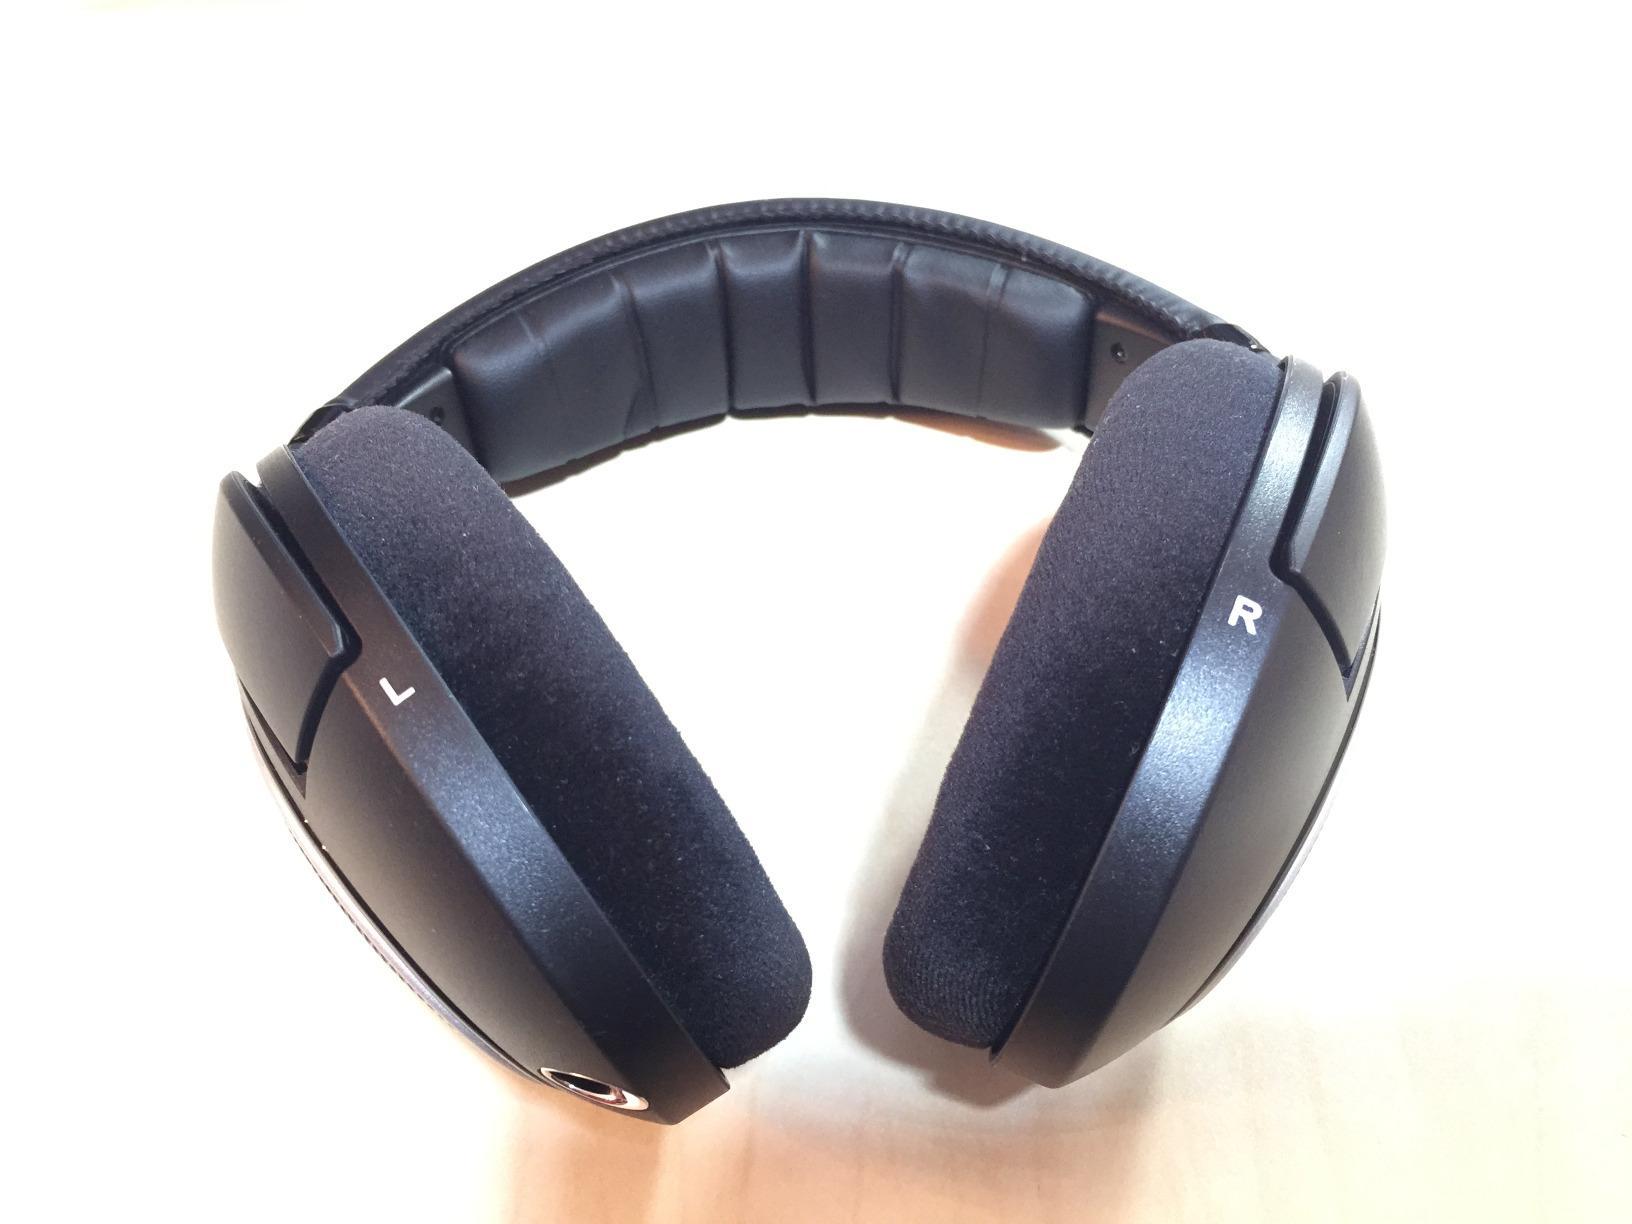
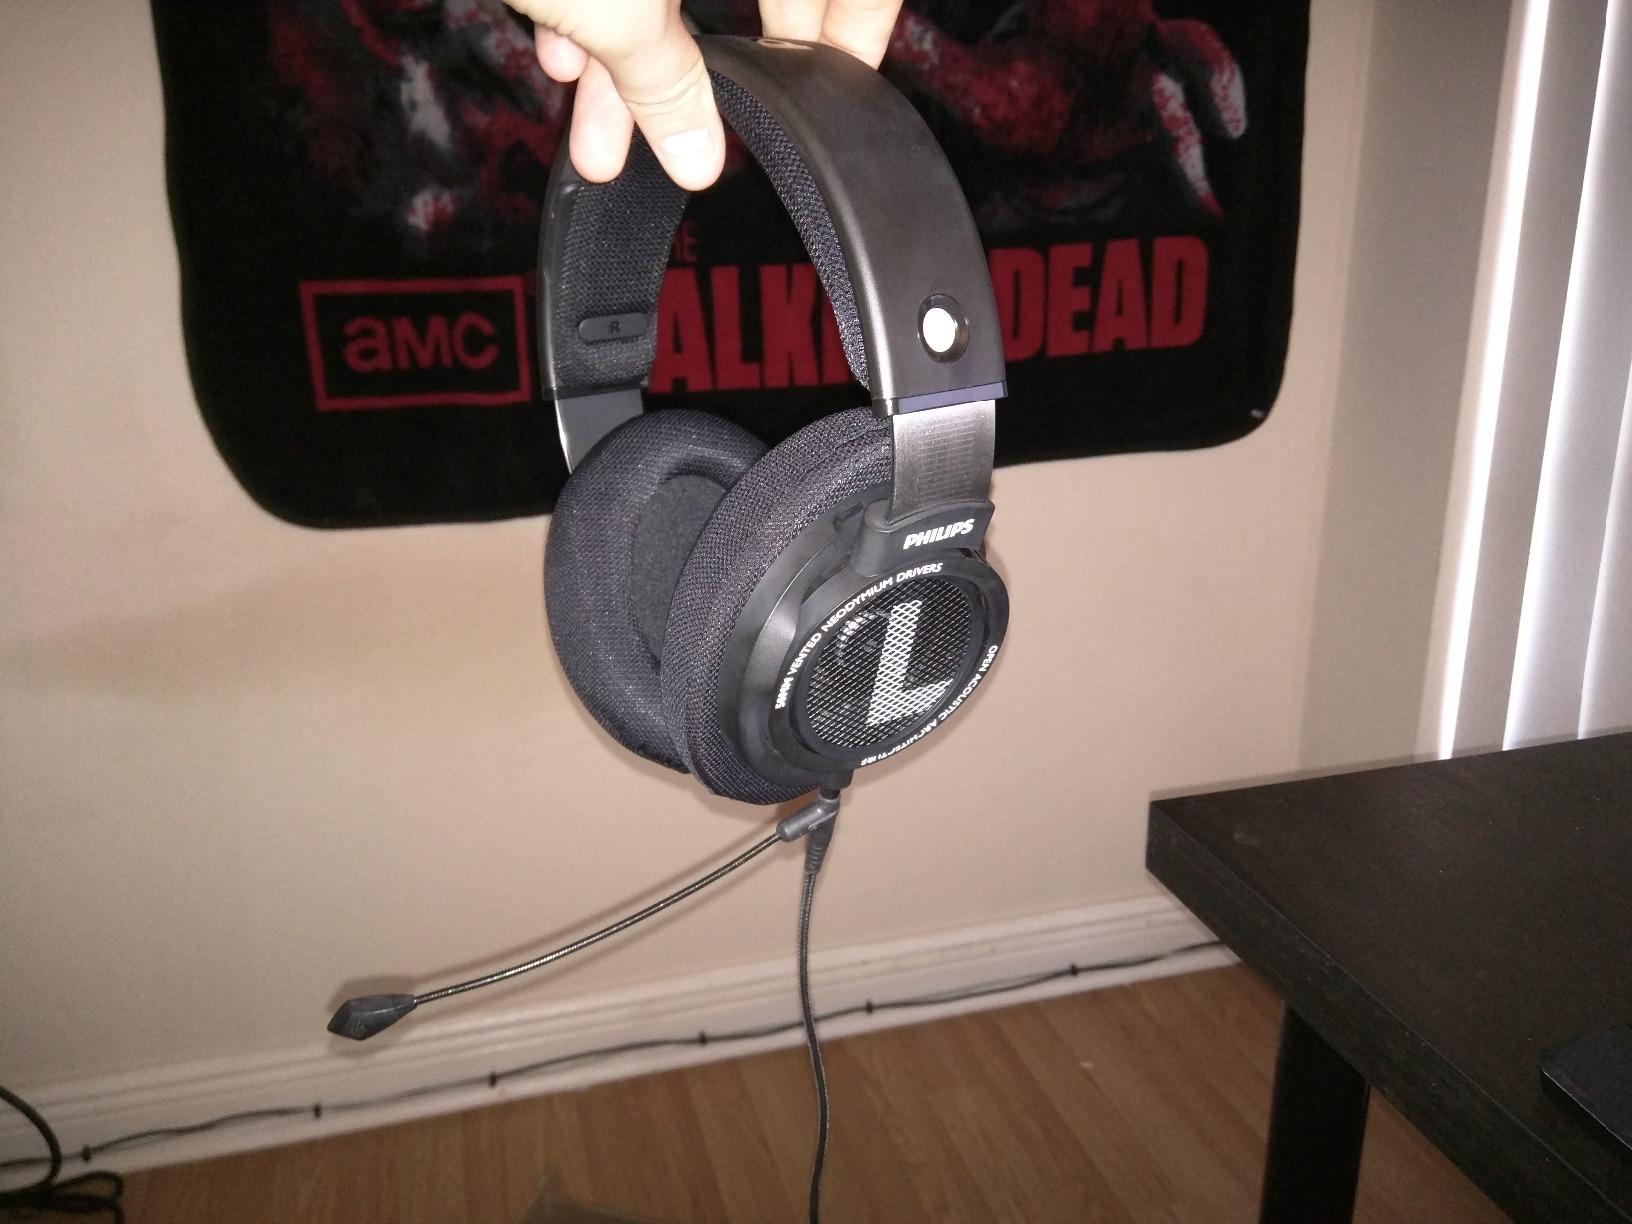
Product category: headphones
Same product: no